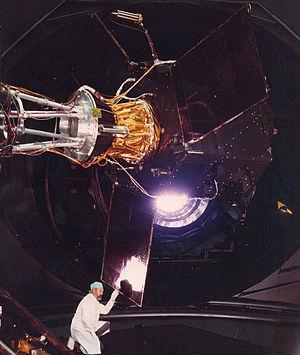
Hipparcos est une mission de l'Agence spatiale européenne destinée à la mesure de la position, de la parallaxe et du mouvement propre des étoiles. Les résultats ont permis de produire trois catalogues d'étoiles : les catalogues Hipparcos, Tycho et Tycho-2, ce dernier ayant fourni le mouvement propre de plus de 2,5 millions d'étoiles. Le satellite porte le nom de l'astronome grec Hipparque, qui compila un des premiers catalogues d'étoiles.